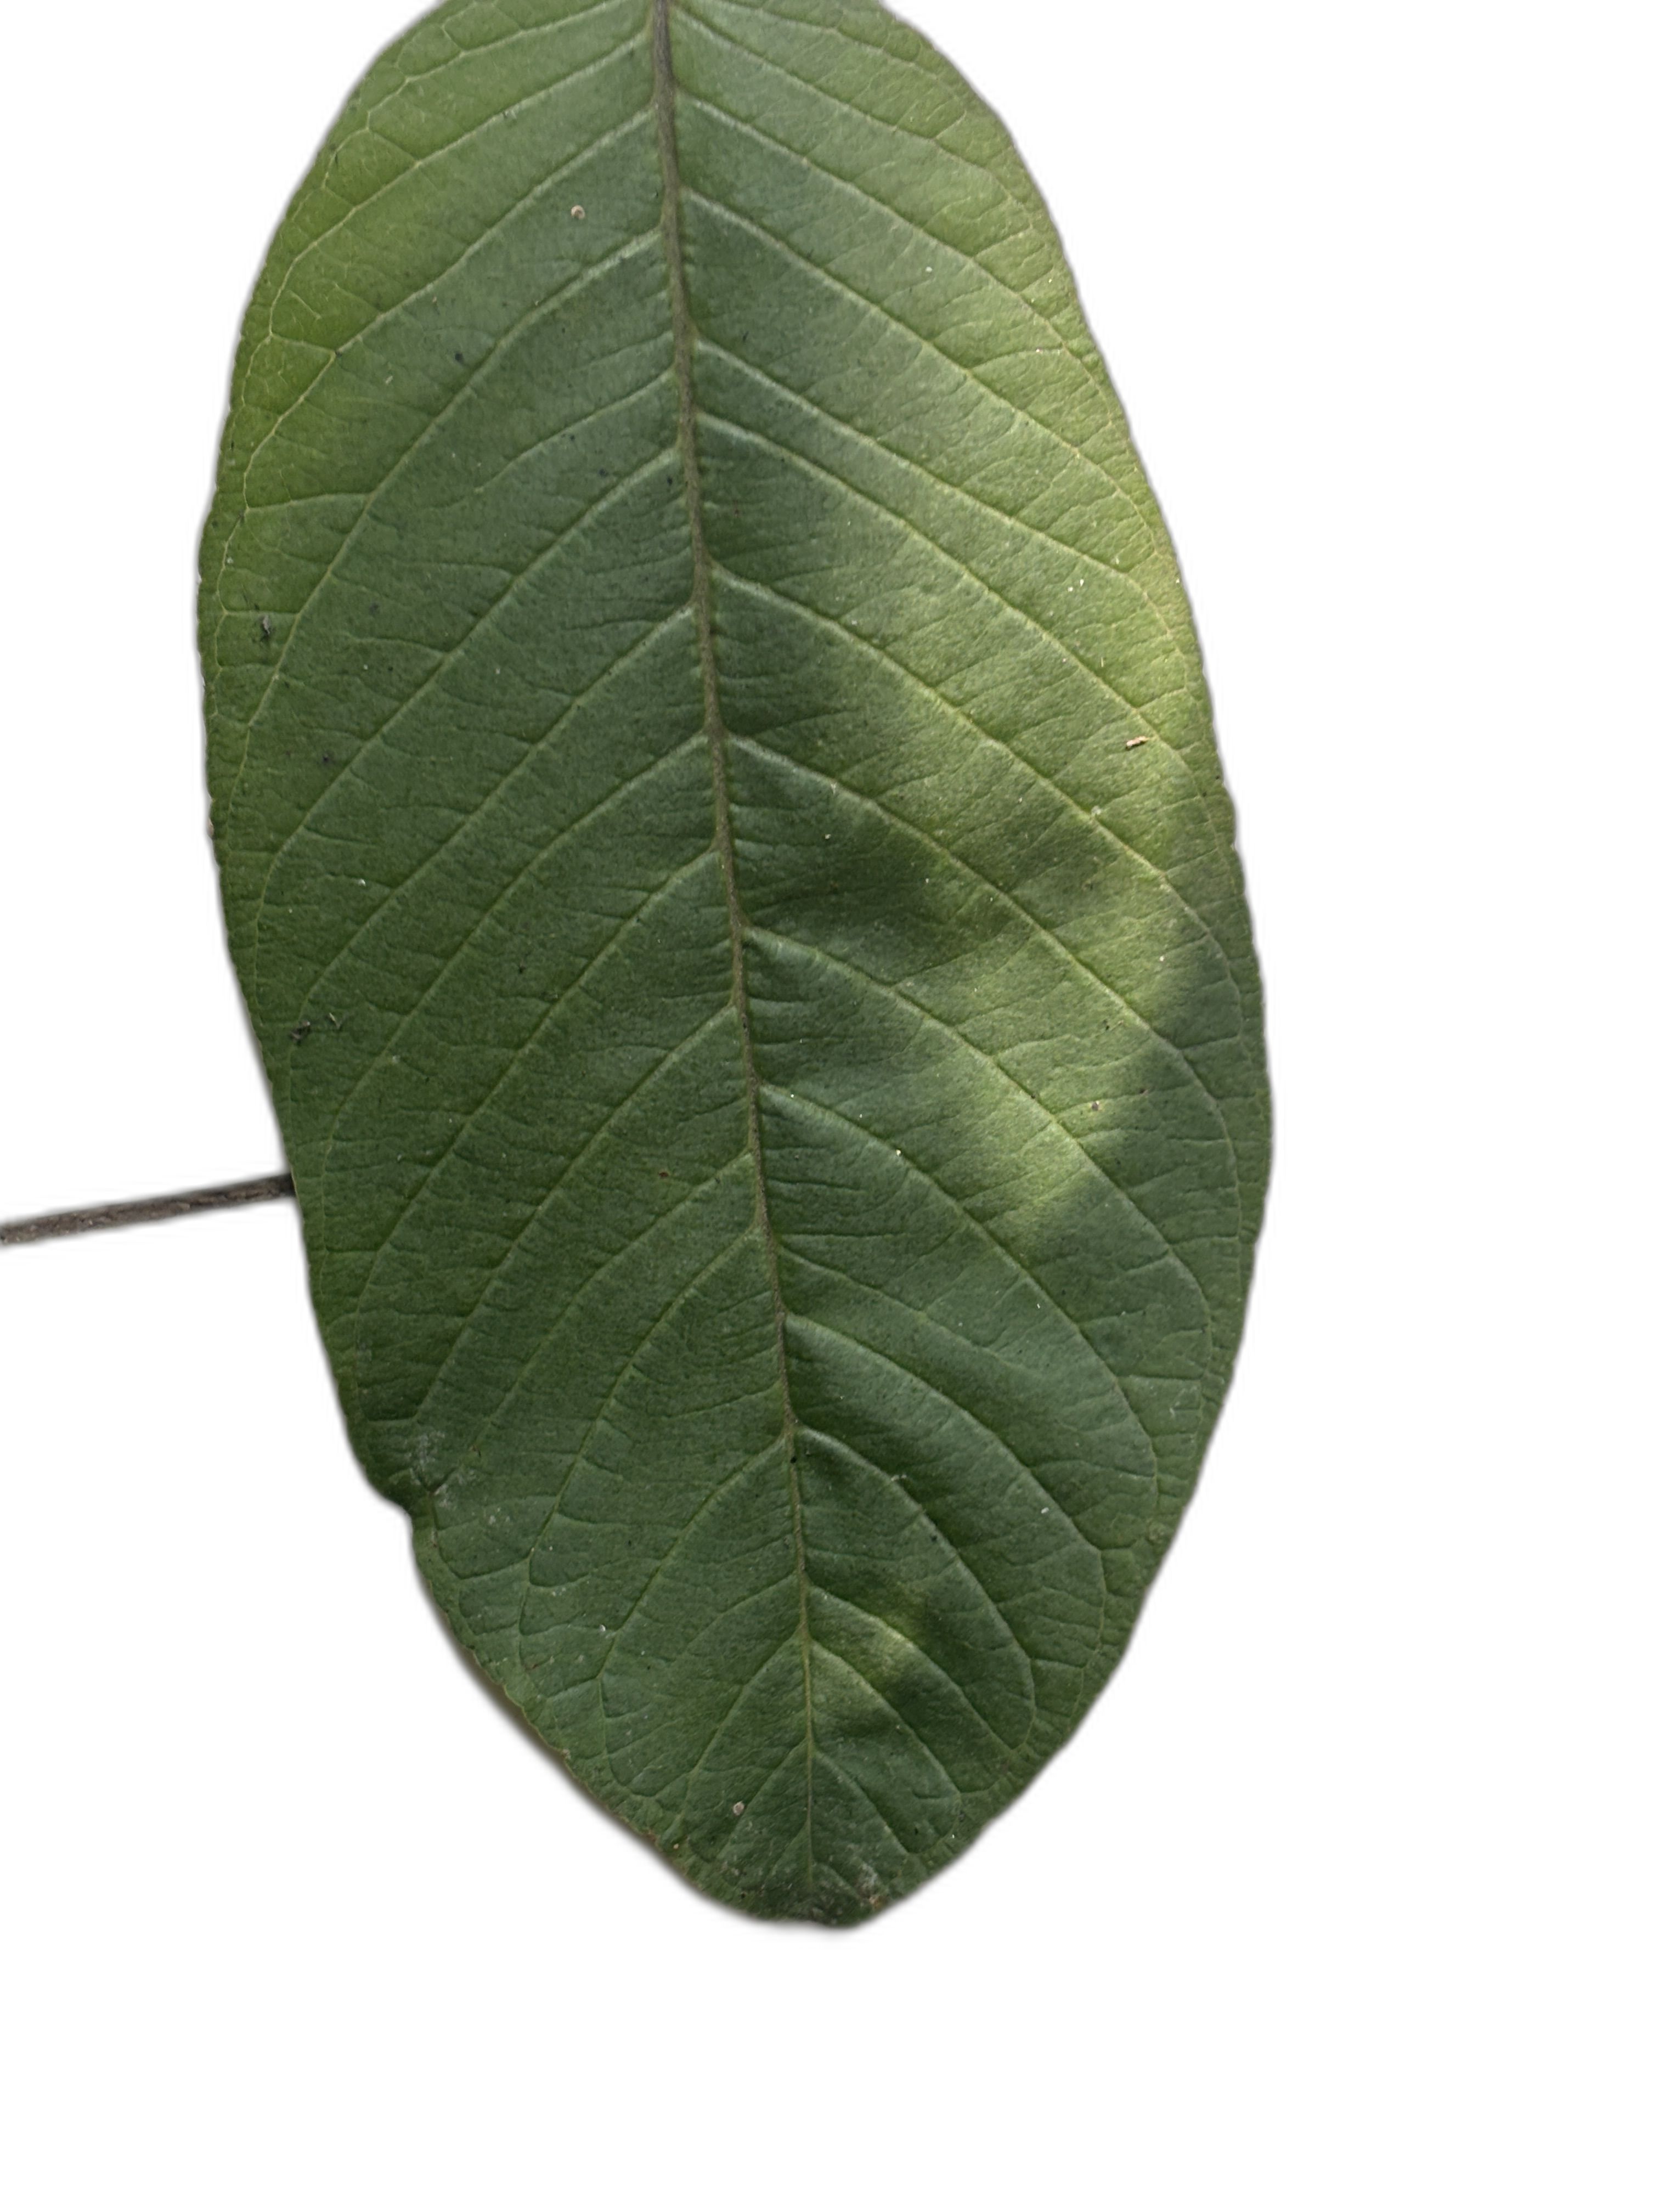
Plant part: leaf
Disease: Healthy